Hubli-Dharwad Bus Rapid Transit System

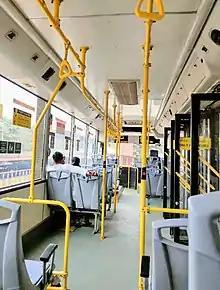
"BRTS Dharwad bus interior"

One hundred "Chigari" (ಚಿಗರಿ, meaning "Black buck" in Kannada), custom-built buses with violet livery, made by UD Trucks, buses division (a subsidiary of Isuzu, Japan), form the fleet of the Hubballi-Dharwad BRTS Company. HDBRTS system is the best of its kind in India, with premium 12 m AC buses to ensure passenger comfort and safety at an affordable rate. The BRT buses are BS-IV compliant, meeting UBS-II specifications, with a provision for wheelchairs and baby buggies. The buses are facilitated with on-board ITS for real-time passenger information, CCTV surveillance for safety and an announcement system. The bus has seating capacity of 37 + 1, with reservation for ladies (12), senior citizens (2) and specially-abled (2).